The Marriage of Figaro (1920 film)

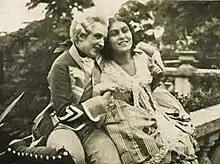
Alexander Moissi

The Marriage of Figaro (German: Figaros Hochzeit) is a 1920 German silent comedy film directed by Max Mack and starring Alexander Moissi, Hella Moja and Eduard von Winterstein. The film was most likely accompanied by Mozart's music when it was projected.